College Park Airport

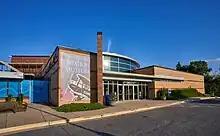
The outside of the College Park Aviation museum.

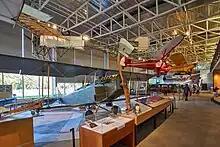
Aircraft on exhibit inside of the College Park Aviation museum.

The College Park Aviation Museum first opened to the public in 1981, and houses antique and reproduction aircraft associated with the history of College Park Airport. The current museum building opened on September 12, 1998. It includes a 90-seat auditorium, a non-circulating appointment-only library, gift shop, museum offices, and a replica of the original 1909 College Park Airport hangar, in addition to a main hangar with aircraft and exhibits on display. Artifacts and hands-on activities highlight the aviators, aircraft builders and airplanes that operated at the airport. Aircraft on display are: